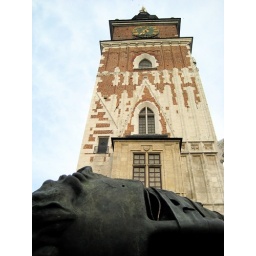
tower on the market in Krakow